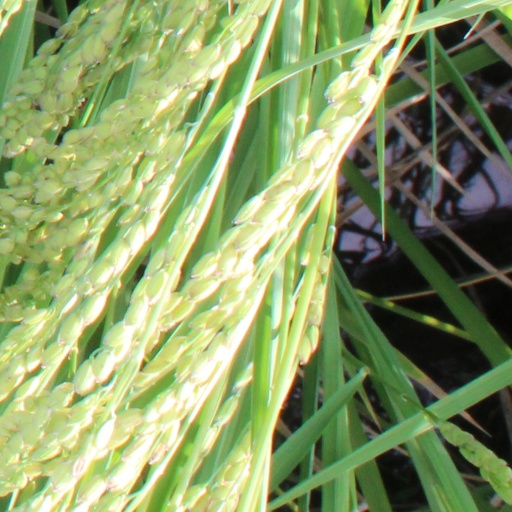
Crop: rice